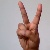
The image shows a hand gesture representing the letter 'V' in Indian Sign Language.